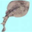
Label: ray